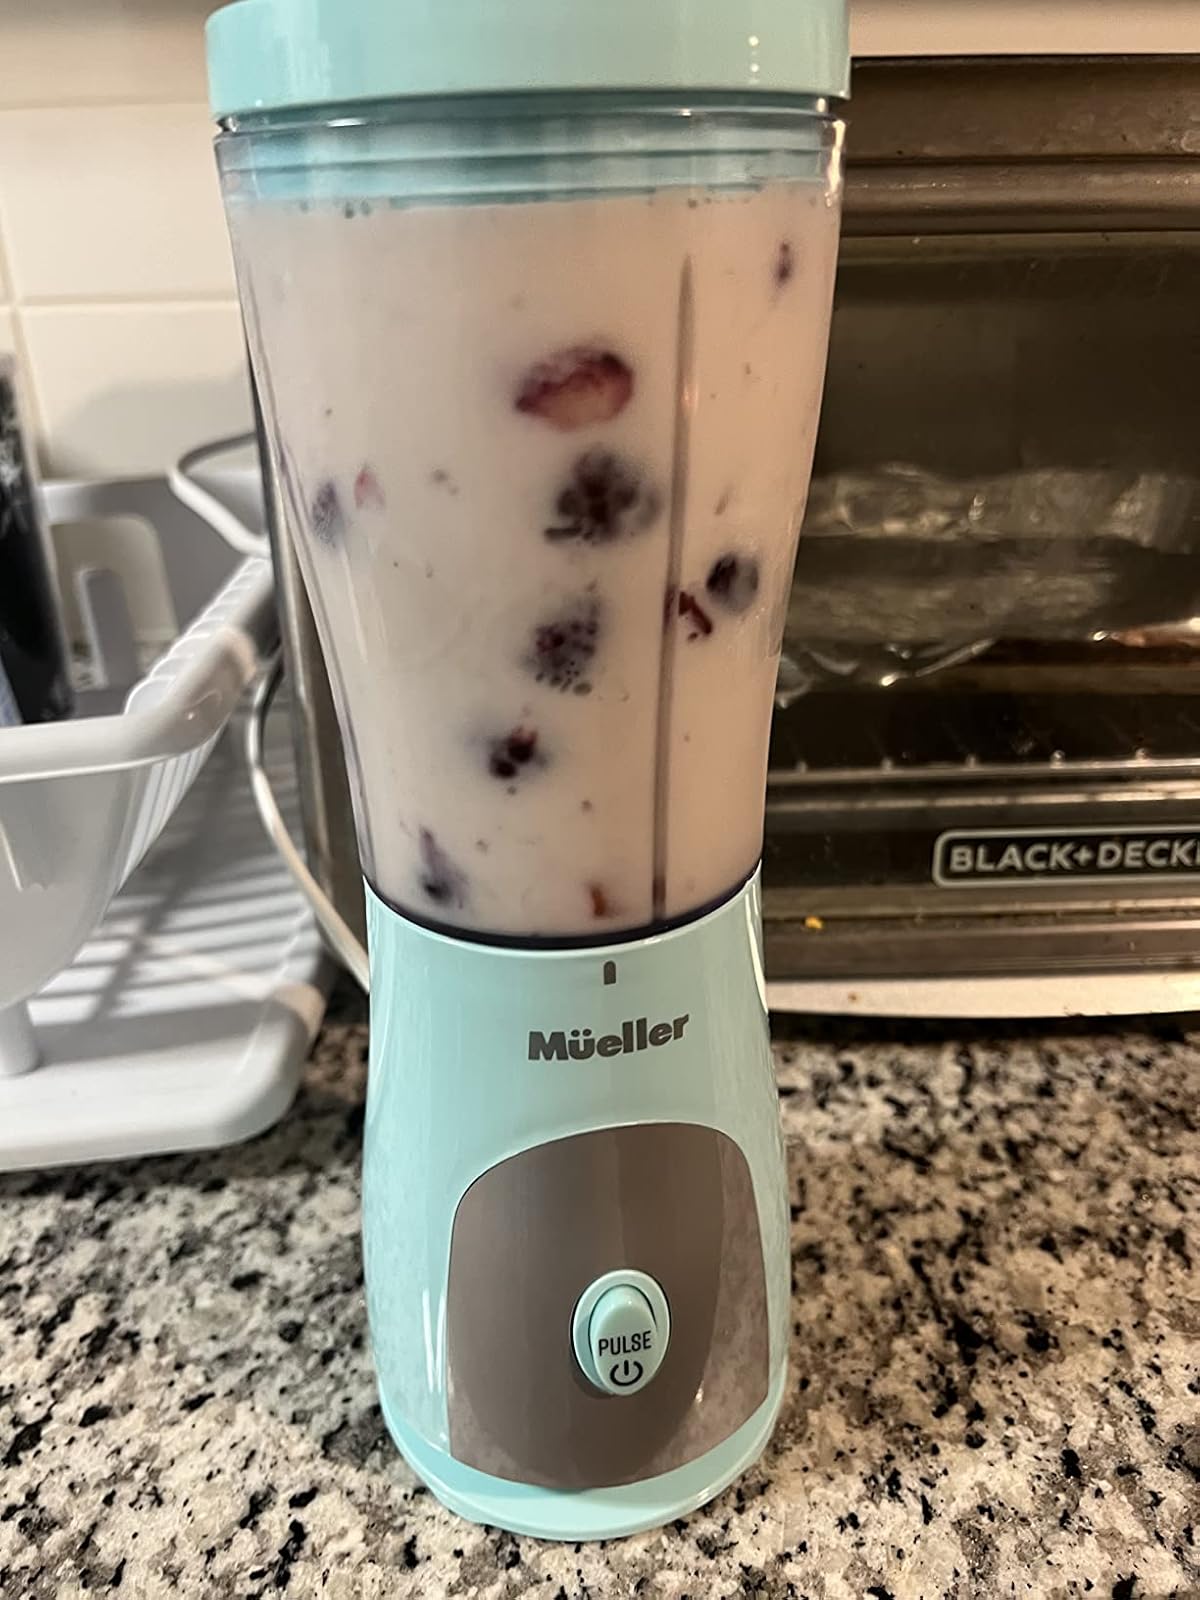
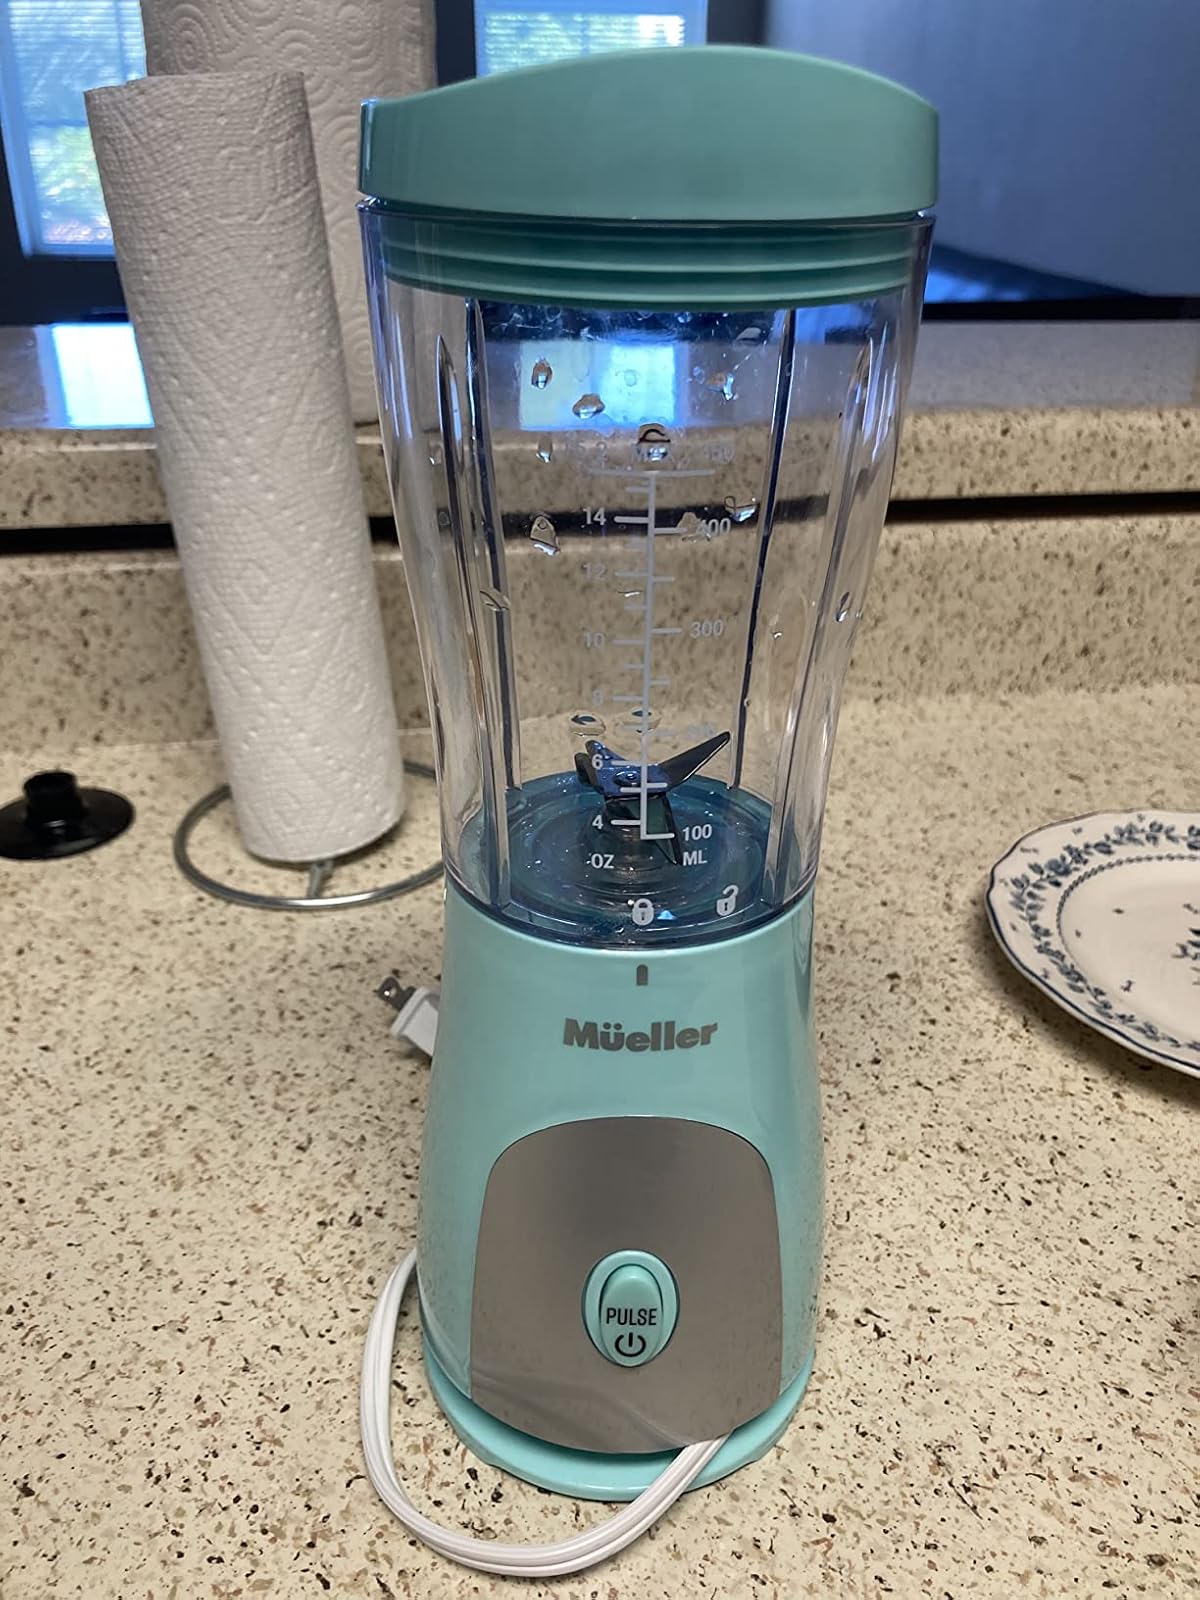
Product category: items_blender
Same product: yes